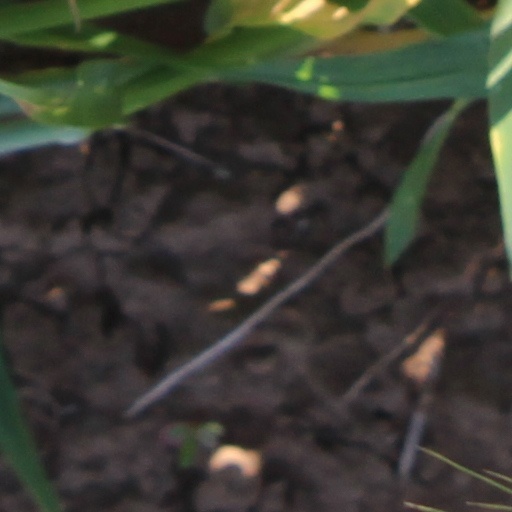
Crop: wheat